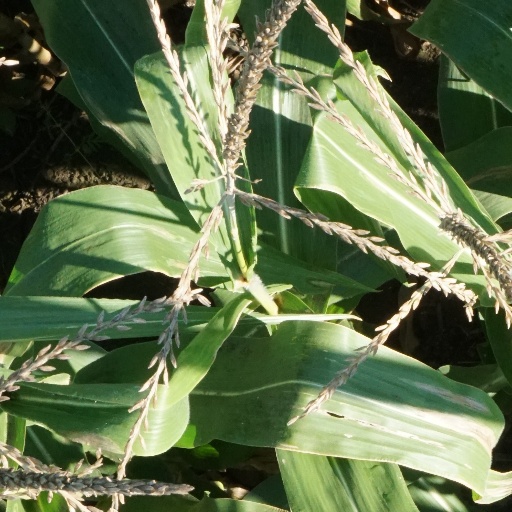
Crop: maize; corn